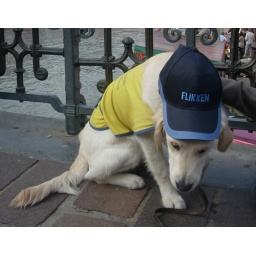
Alix is a female golden retriever and a service dog in training. Picture taken by her foster family.